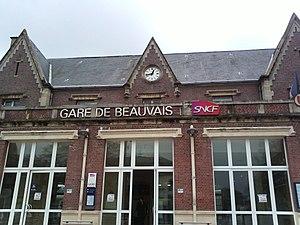
La gare de Beauvais est une gare ferroviaire française de la ligne d'Épinay - Villetaneuse au Tréport - Mers, située à 400 m du centre-ville de Beauvais, préfecture du département de l'Oise, en région Hauts-de-France.